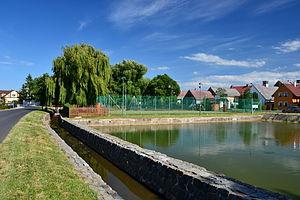
Otvice est une commune du district de Chomutov, dans la région d'Ústí nad Labem, en République tchèque. Sa population s'élevait à 654 habitants en 2018.